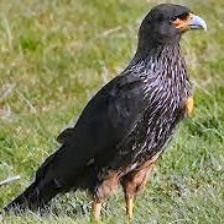
Species: STRIATED CARACARA
Scientific name: PHALCOBOENUS AUSTRALIS